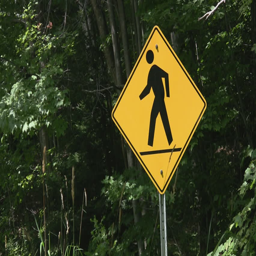
a sign warns to look out for pedestrians on a country road